Elchingen Abbey

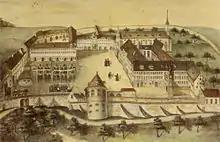
Elchingen Abbey, 18th century

Dedicated to the Virgin Mary and Saints Peter and Paul, the monastery was founded by the Counts of Dillingen. The abbey was one of the very few that enjoyed Imperial immediacy (independent of the jurisdiction of any lord and answering directly to the Holy Roman Emperor, and thus a territorial principality in its own right). The abbot sat in the Reichstag of the Holy Roman Empire.